Wuling Hongguang

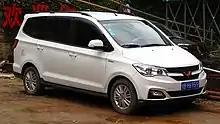
Wuling Hongguang S1

The exterior has several design changes, including a round front bumper with a lower air intake, which has a matrix mesh pattern grill that is closed off on EV models, a different headlight design, 14-inch steel wheels, different door panels, a rising beltline behind the C-pillar, and a squared-off rear with rectangular taillights. Wuling says that it has made 14 aerodynamic enhancements to reduce drag, resulting in a drag coefficient of 0.32C which is 15% lower than the previous generation. It is available in three paint colors: Polar White, Clear Sky Silver, and Tungsten Steel Grey.